Naval Base Lingayen

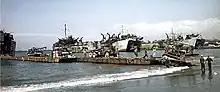
Seabees unloading ships at Lingayen Gulf, Luzon in January 1945

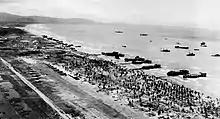
Lingayen Gulf January 1945 with beach runway, Lingayen Airfield

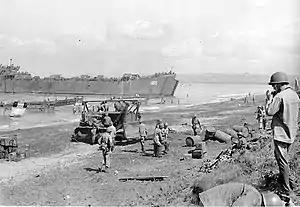
Navy Seabee bulldozer working on the invasion of Lingayen Gulf

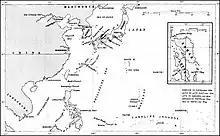
Map 1945 with China, Japan, and the Philippines, with South Pacific War sites

Naval Base Lingayen was a United States Navy base built during World War II at Lingayen Gulf on the northwestern Island of Luzon in the Philippines. The base was founded after the Invasion of Lingayen Gulf on January 9, 1945, at Lingayen city and the surrounding gulf. The Naval base was used to support the later operations at Manila and the rest of Luzon Island and then at Okinawa. Lingayen Gulf offered excellent fleet anchorage.